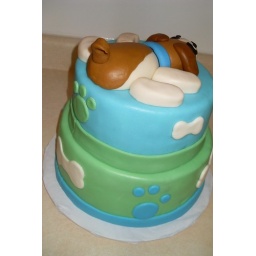
Fondant puppy cake back. Puppy inspired by Bear Heart Baking Co.